Answer in natural language. Considering the relative positions, where is blue square wall painting with respect to Doorway (marked B)? Choose between the following options: left or right
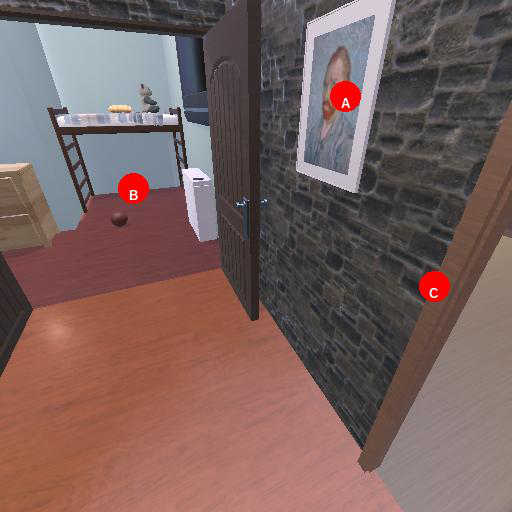
<answer>right</answer>